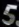
Number: 5